History of Tulane Green Wave football

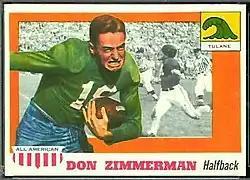
Don Zimmerman

In 1932 Tulane chartered the Southeastern Conference (SEC) along with 12 other colleges and universities. Ted Cox, an assistant to Bernie Bierman since 1927, took over the head coaching reins and the winning tradition continued. All-American Don Zimmerman was a leader on both sides of the ball as he ended his Tulane career as Tulane's all-time leader in total offense and passes intercepted, setting records that lasted until the 1970s. The Green Wave beat some big-time football teams in spite of being hard hit by graduation, but finishing 6–2–1 was considered a definite "rebuilding" effort for the Tulane program of that day. The Green Wave lost to LSU for the first time since 1926. The 1934 team tied for the SEC championship. In 1935 Tulane began hosting the Sugar Bowl in Tulane Stadium, an annual contest that eventually lent its name to the stadium itself. Coach Red Dawson's first Tulane team finished 6–3–1 and started the tradition of strong defense that was the hallmark of his tenure. Six of 1936's opponents were held to less than 10 points. That season, Tulane and Auburn played the first of three consecutive scoreless ties. A four-game winning streak at mid-year was the season highlight, but the team took another thumping (33–0) from LSU at the end. Dawson went national in his recruiting and began to bring in players that would lead Tulane football back to national prominence. In 1939 the team completed its fifth unbeaten season, losing a close 14–13 battle to Texas A&M in the Sugar Bowl. Dawson left Tulane after the 1941 season to accept the head football coach position at Pittsburgh.